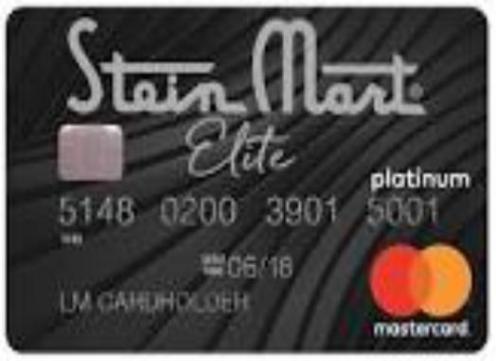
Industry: Others